History of Sunderland

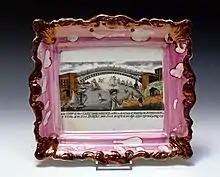
Commemorative plate, with pink 'splash lustre', depicting Wearmouth Bridge of 1796

In 1809 an act of Parliament was passed creating an Improvement Commission, for 'paving, lighting, cleansing, watching and otherwise improving the town of Sunderland'; this provided the beginnings of a structure of local government for the township as a whole. Commissioners were appointed, with the power to levy contributions towards the works detailed in the act, and in 1812–14 the Exchange Building was built, funded by public subscription, to serve as a combined town hall, watch house, market hall, magistrates' court, post office and news room. It became a regular gathering place for merchants conducting business, and the public rooms on the first floor were available for public functions when not being used for meetings of the commissioners. By 1830 the commissioners had made a number of improvements, ranging from the establishment of a police force to installing gas lighting across much of the town.